Antofagasta

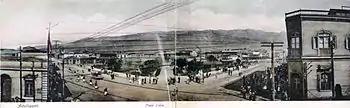
The "Plaza Colón" at the beginning of the 20th century

In 1873, Bolivia signed a secret treaty of defensive alliance with Peru. This would be used as an argument 5 years later in Chile, when it unleashed the War of the Pacific. The secret alliance forbade Bolivia from signing a border treaty with Chile, without consulting with Peru. However, in 1874 Chile and Bolivia signed a border treaty, which replaced the previous treaty of 1866. One of its points was not to impose new taxes on individuals, industries and Chilean capital for 25 years.